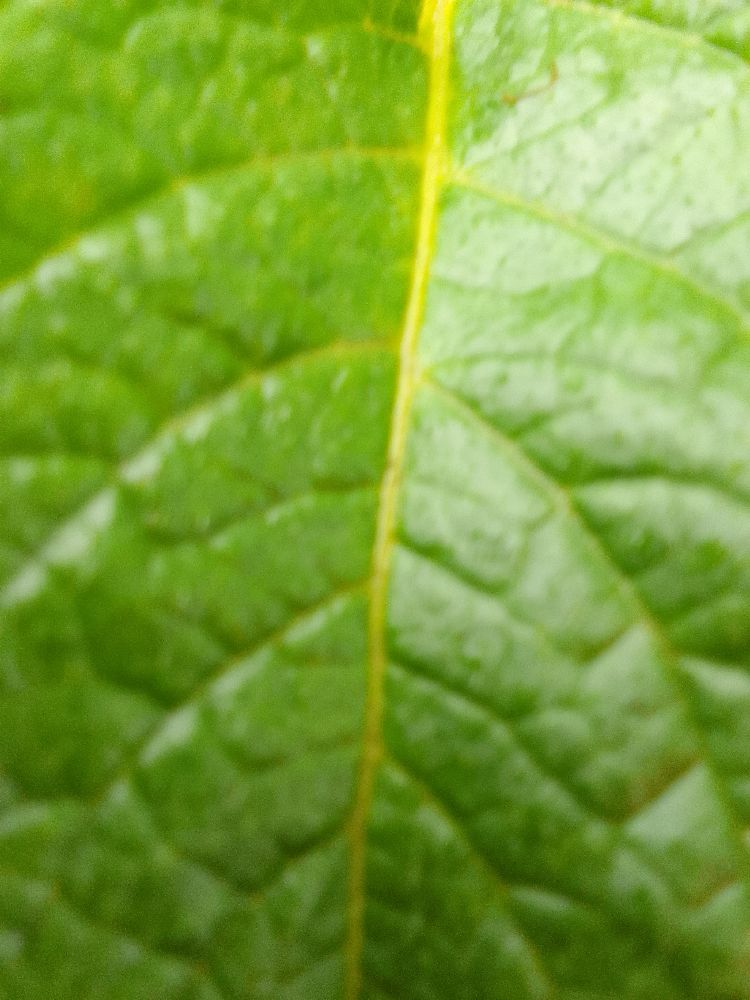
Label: Healthy